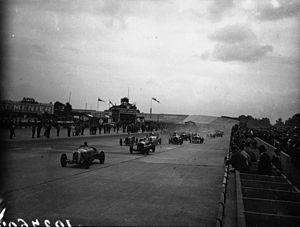
Le Grand Prix automobile de France 1933 est un Grand Prix qui s'est tenu sur l'autodrome de Linas-Montlhéry le 11 juin 1933.